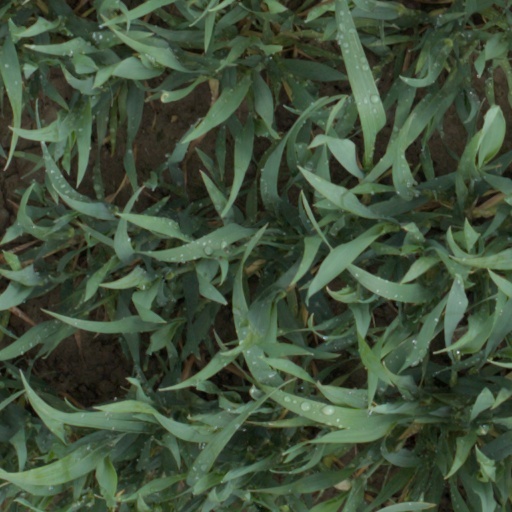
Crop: wheat